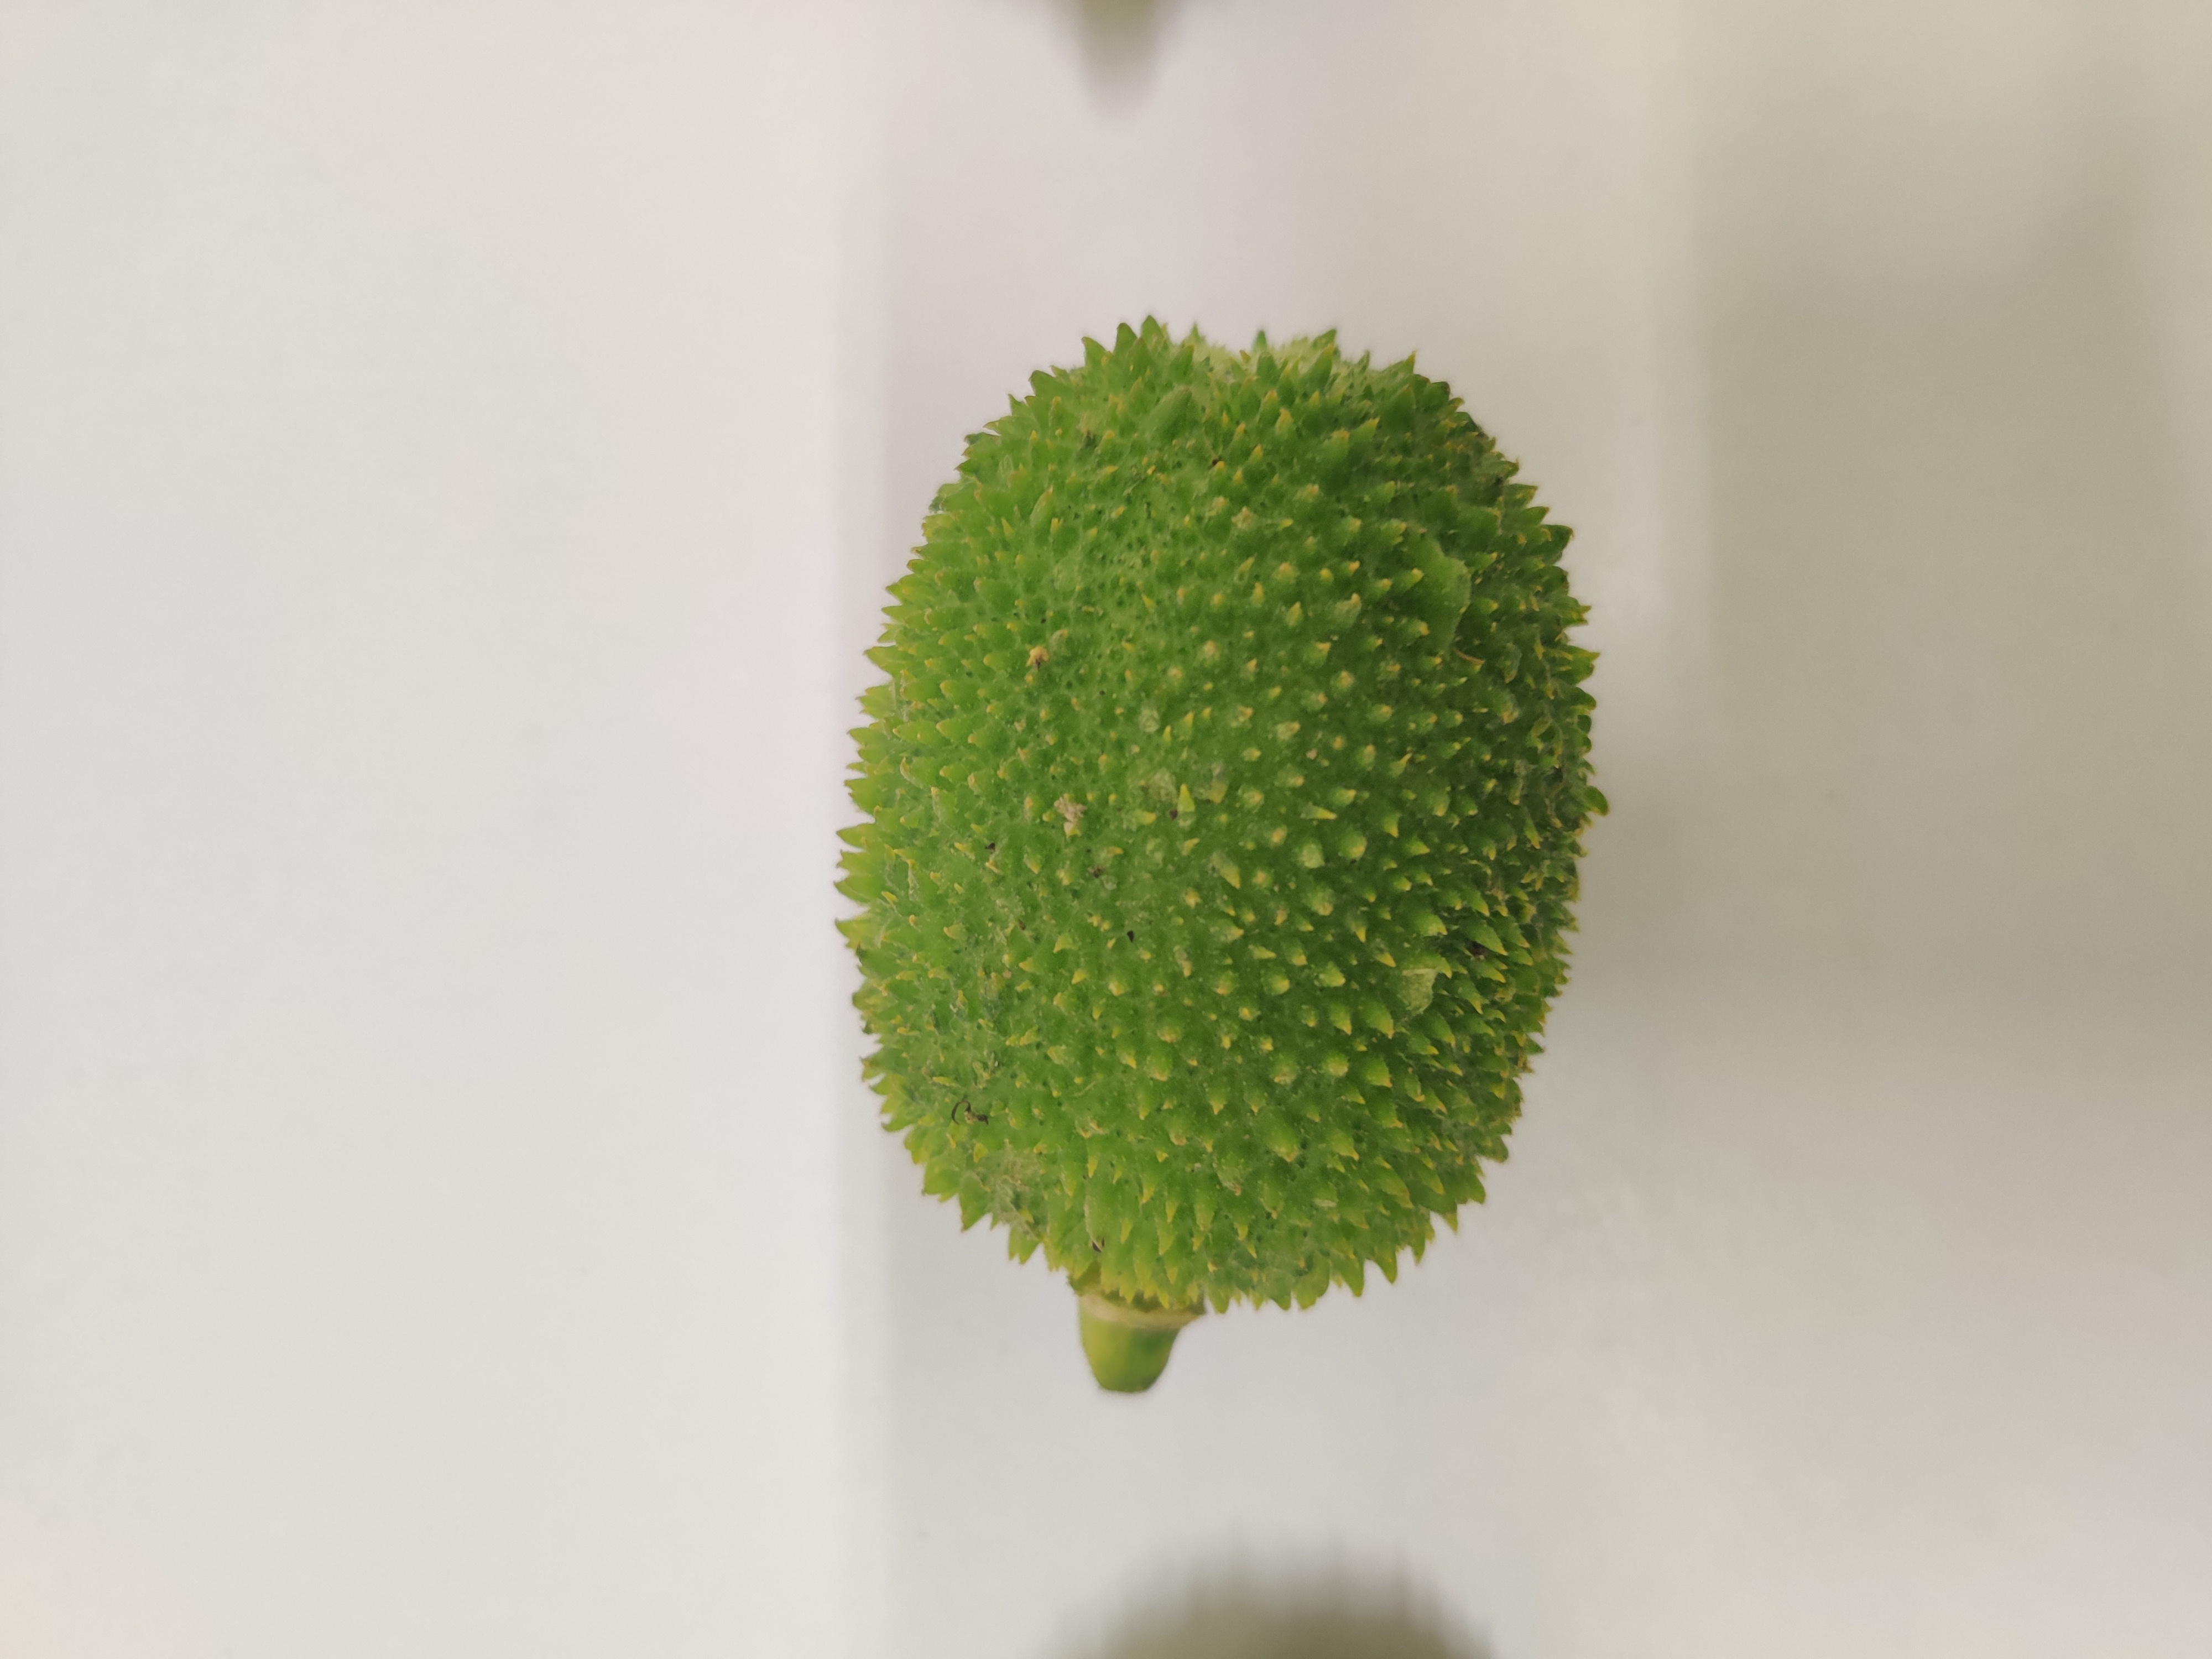
Crop: Spiny Gourd
Condition: Fresh